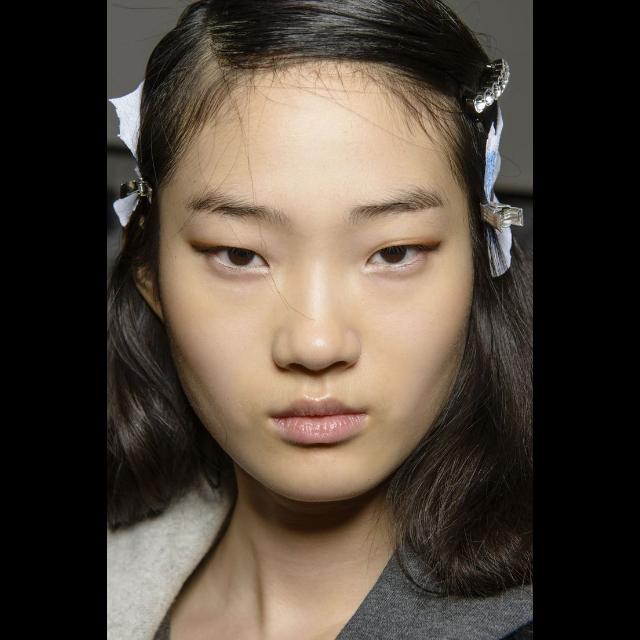
Portrait style: Real Portrait